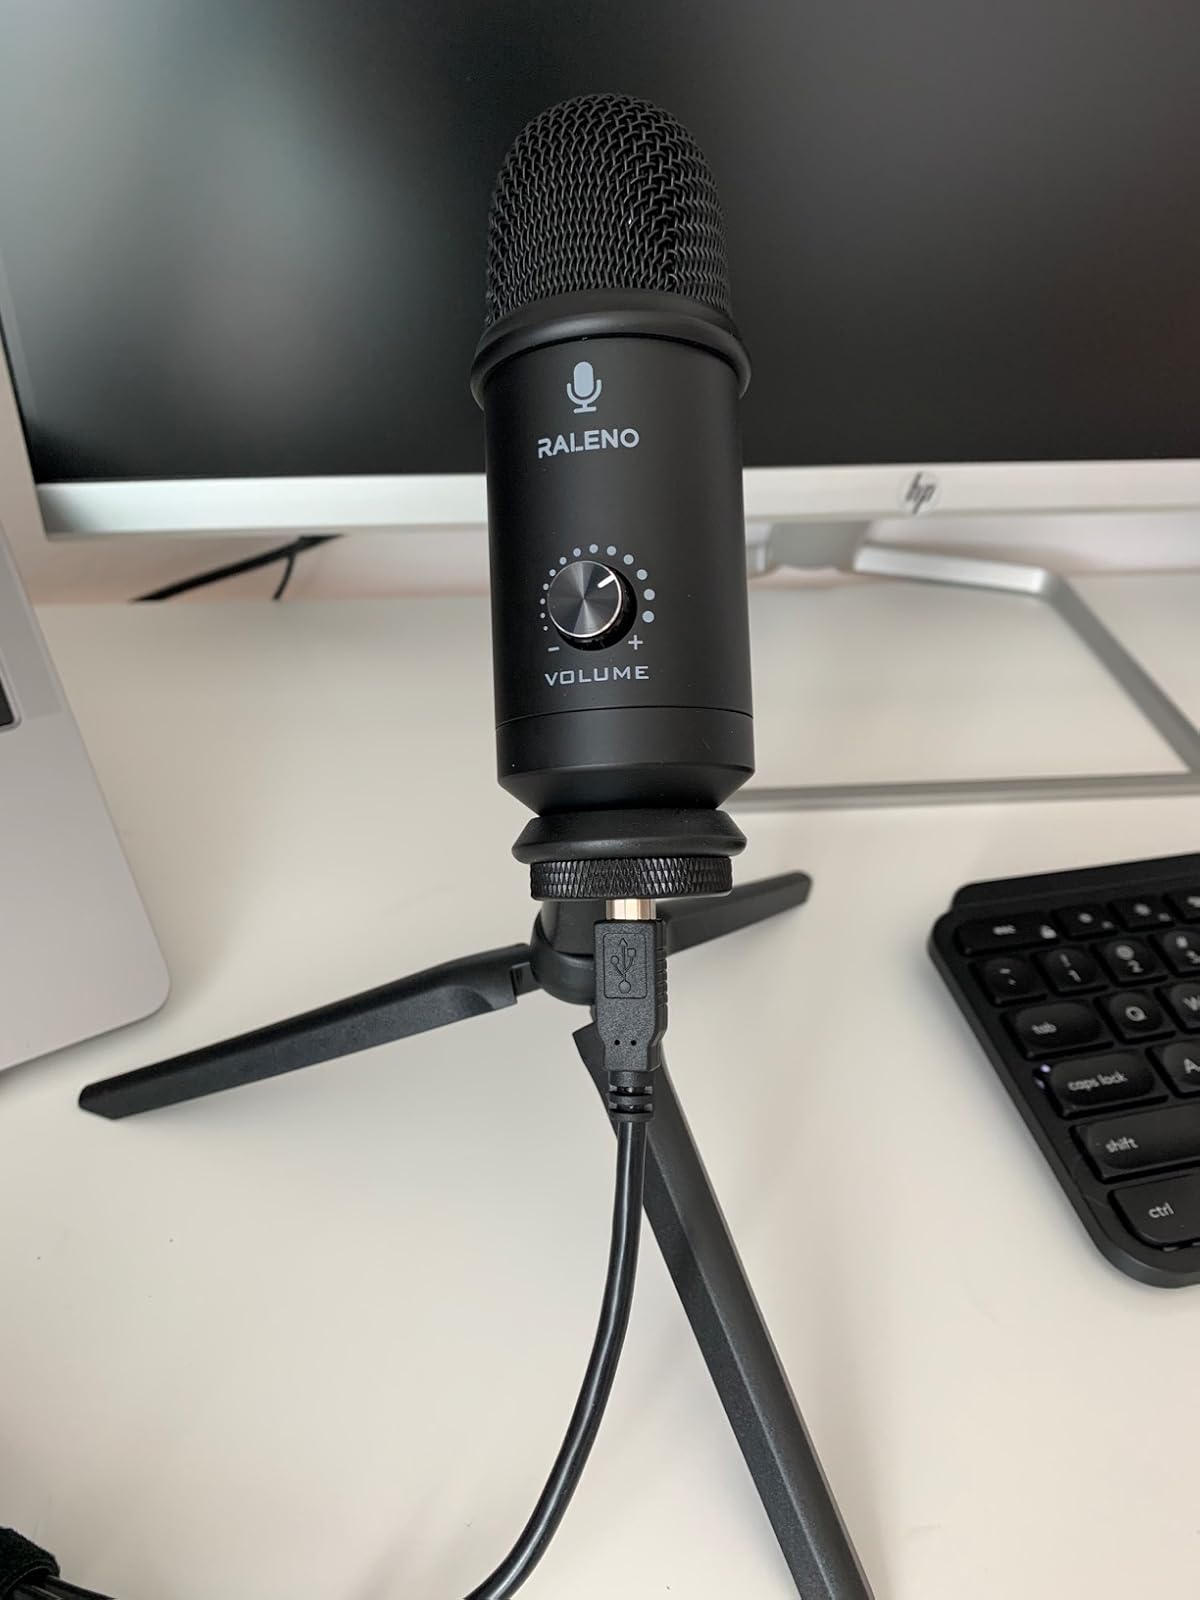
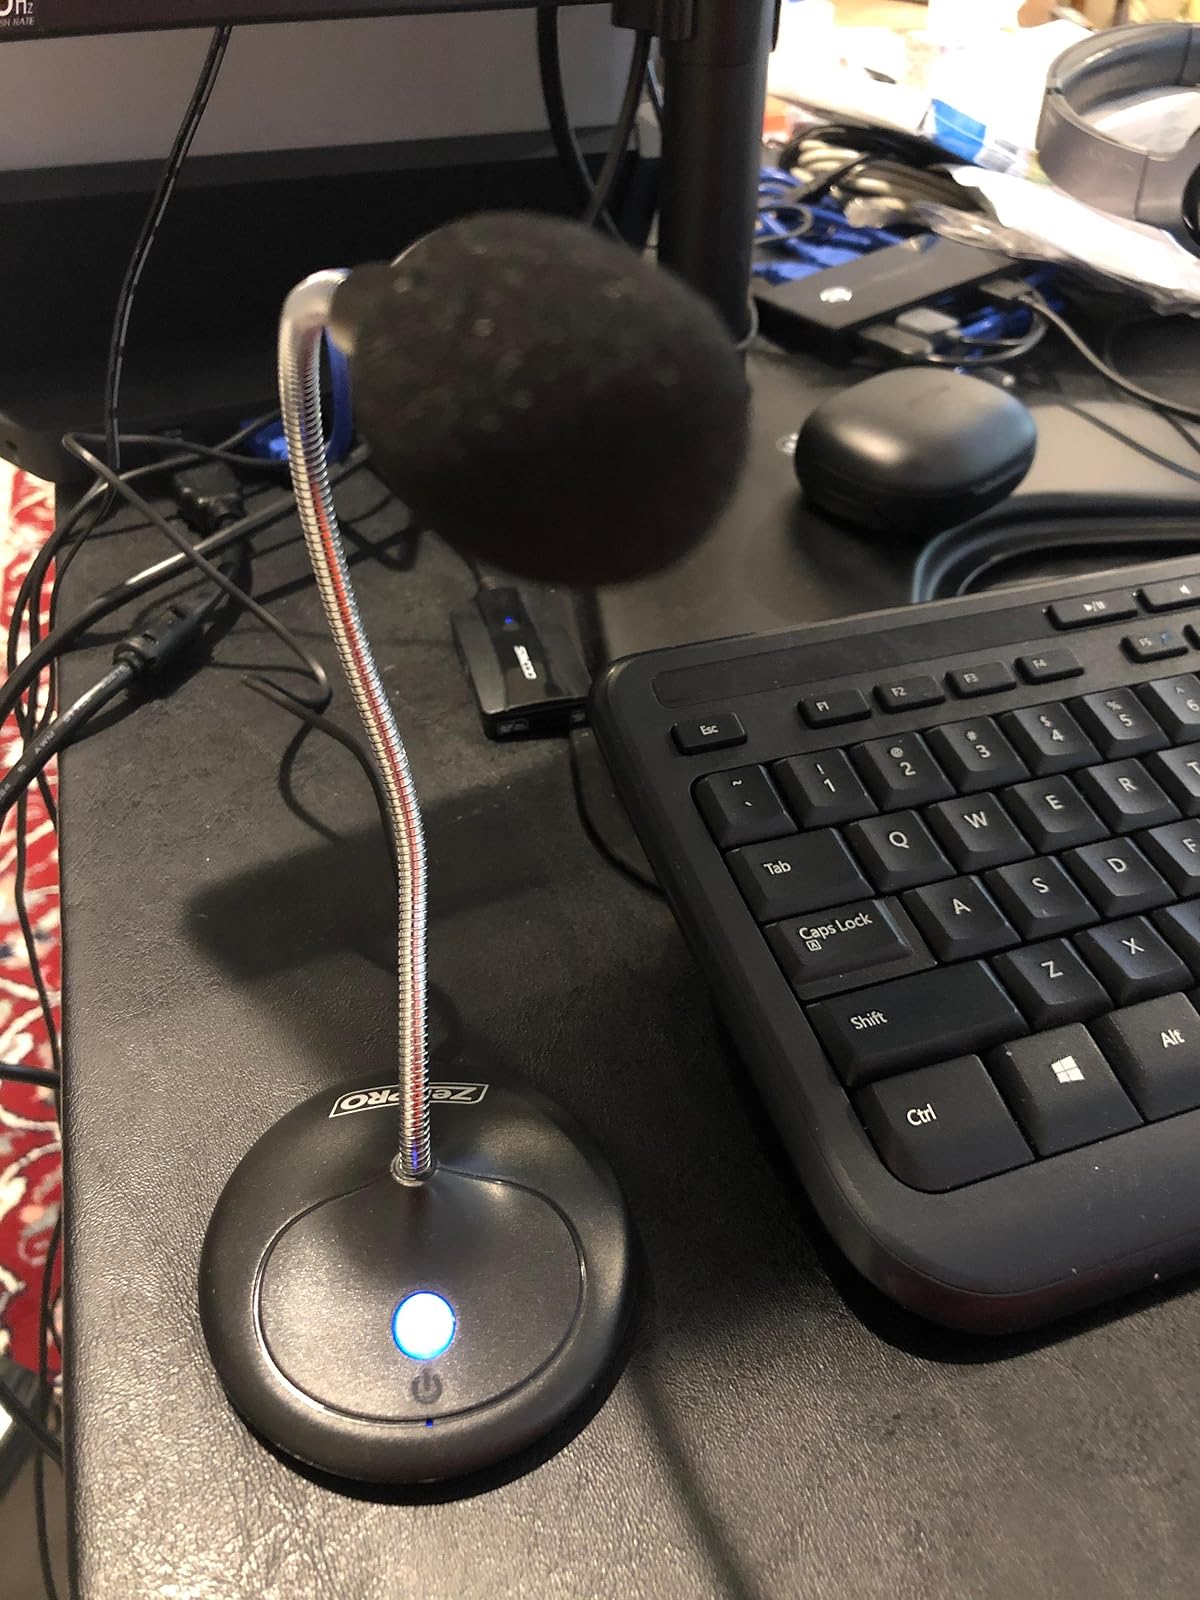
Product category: microphone
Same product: no